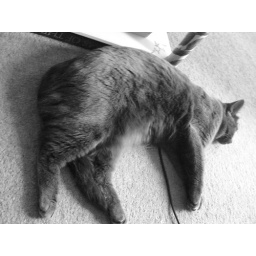
A mix of cat pictures taken over the last couple of days. Loki, my gray cat just lying low